Lea Valley

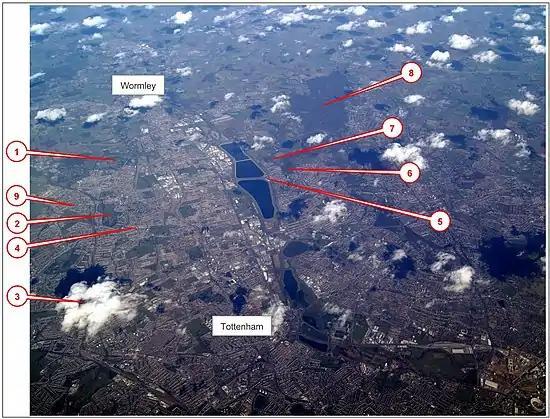
Lower Lea valley from the air, showing locations mentioned in text: 1 - Forty Hill, 2 - Bush Hill, 3 - Broomfield Park, 4 - Ridge Avenue library, 5 - Foot of Kings Head Hill, 6 - Pole Hill, 7 - Yardley Hill, 8 - Epping Forest, 9 - Windmill Hill

The earliest line of the lower River Lea is indicated by what appear on the BGS 1:50,000 map as deposits of "Boyn Hill gravel", notably at Forty Hill, Bush Hill and Palmers Green (Broomfield Park). These deposits lie at an altitude of approximately 50 metres, just to the east of, and slightly lower than, the lowest gravel deposits left by the proto-Mole-Wey (shown on BGS maps as "Dollis Hill Gravel").